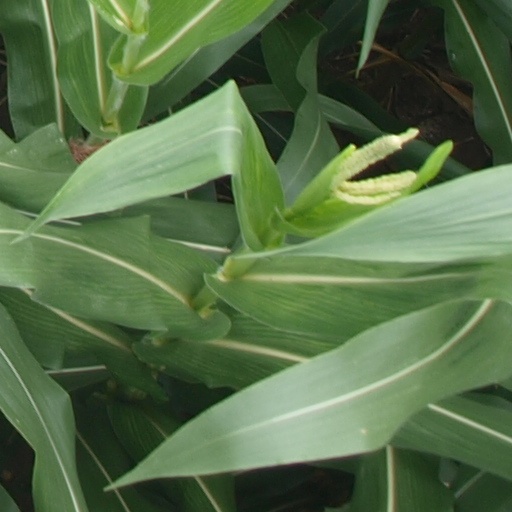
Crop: maize; corn